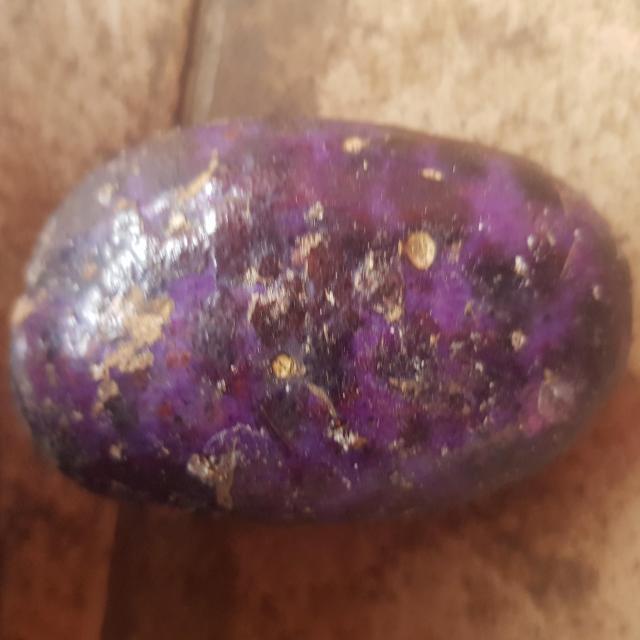
Plum grade: spotted